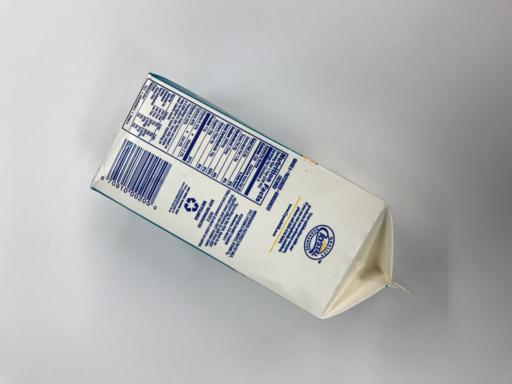
Waste category: paper